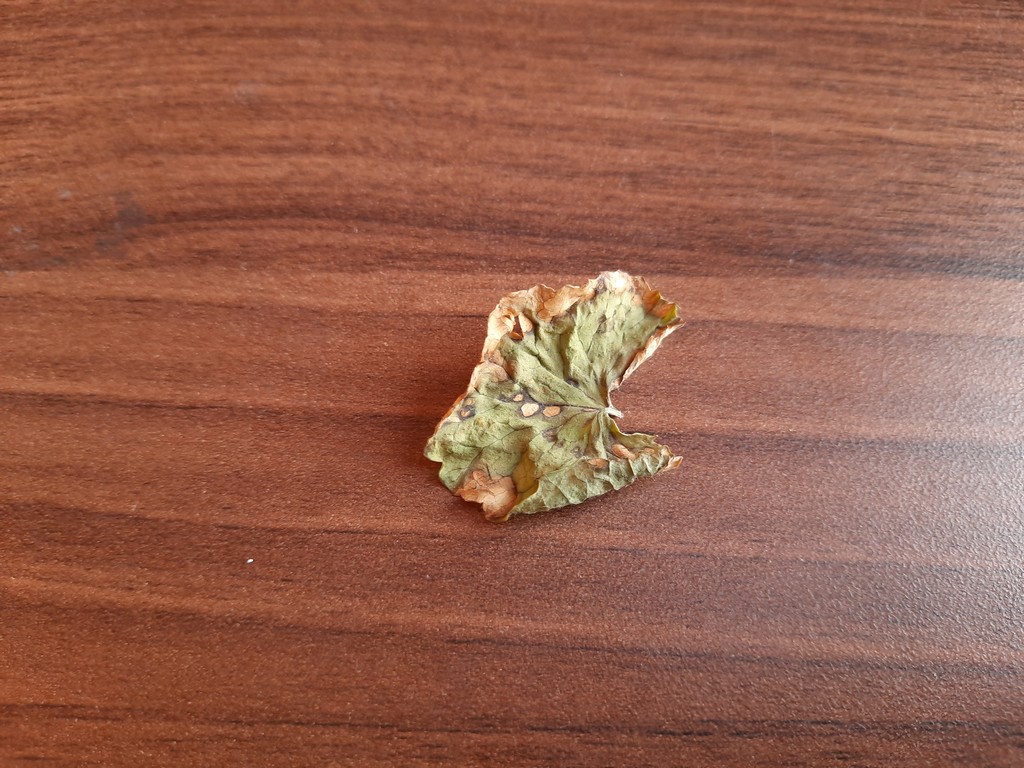
Label: Dried